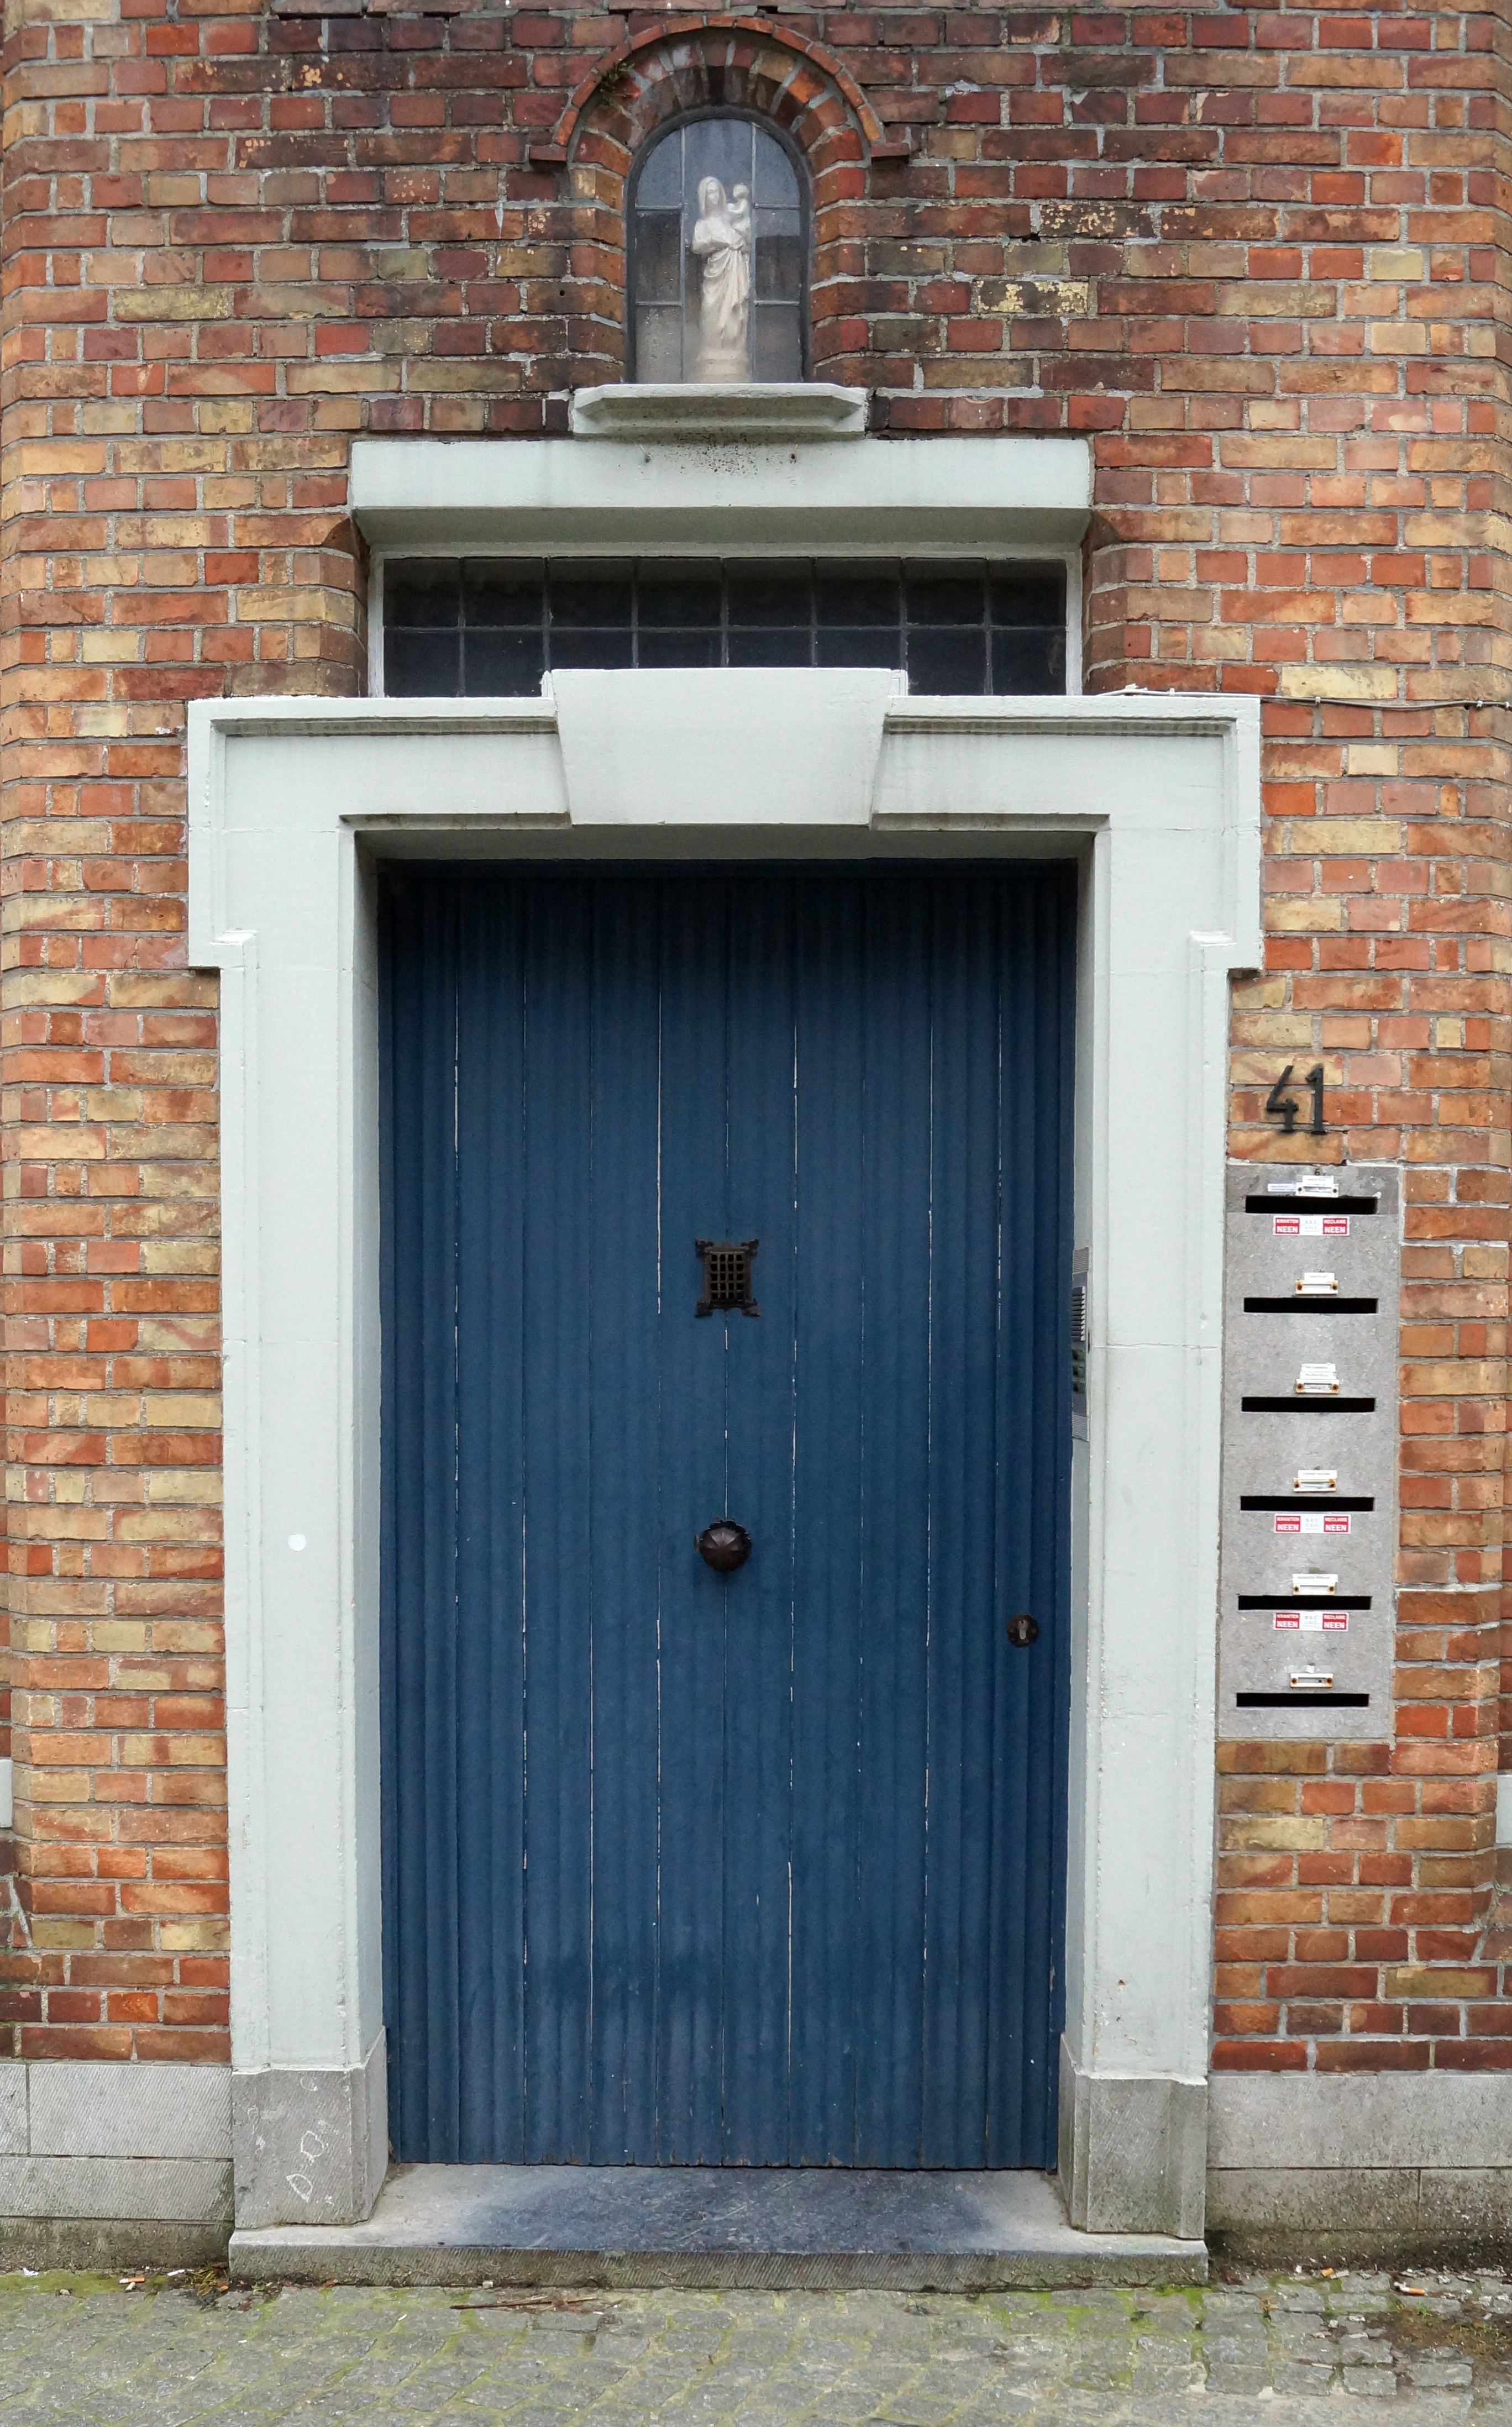
wood, house, window, facade, blue, door